The Vixen (film)

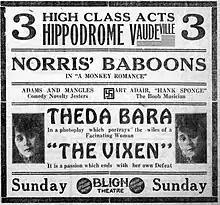
Contemporary newspaper advertisement.

The Vixen is a 1916 American silent drama film directed by J. Gordon Edwards and starring Theda Bara. This film was also titled The Love Pirate in the UK, and Il Pirata Dell'Amore in Italy. The film is now considered a lost film.